Goudurix

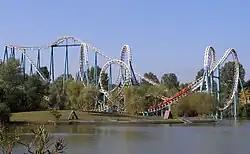
The ride viewed from the lake, as seen before its change in colour scheme.

Goudurix is a steel roller coaster located in Parc Astérix in France. The Vekoma-built ride jointly held the European record for the greatest number of inversions upon its opening in 1989. The record was lost in 1995 to Dragon Khan in Spain. It is one of only two coasters in the world to feature a butterfly element (the other being Blue Hawk at Six Flags Over Georgia). In 2007, following the release of the animated movie Asterix and the Vikings, Viking theming was added to the station and nearby rides, in the form of a wooden Viking longboat. Goudurix is located in the back-west of the park (southeast geographically, since park entrance faces south), near the Tonnerre 2 Zeus. The ride was repainted to a yellow and red track with grey supports color scheme from its previous white and yellow track with blue supports. It is one of the park's main attractions, along with the Tonnerre 2 Zeus, OzIris, Trace du Hourra and Toutatis rollercoasters.